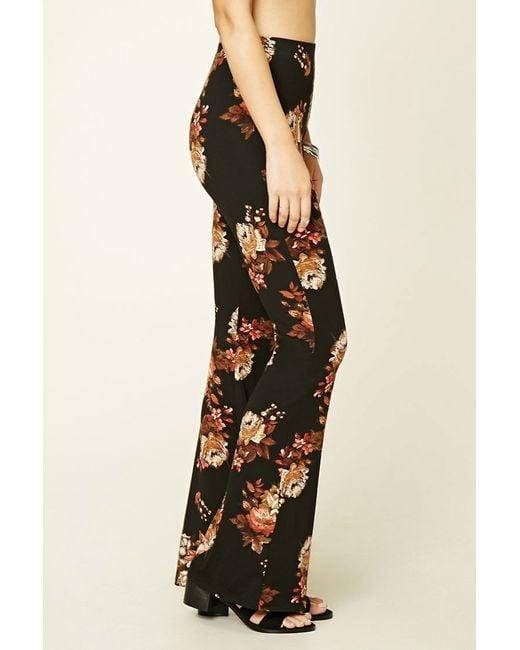
schwarze Hose mit Blumenmuster, Schlaghosen